Yoga as exercise

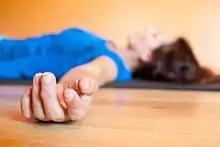
Yoga classes traditionally end with relaxation in Savasana, forming Van Gennep's postliminal state.

Yoga as exercise has been popularized in the Western world by claims about its health benefits. The history of such claims was reviewed by William J. Broad in his 2012 book "The Science of Yoga"; he states that the claims that yoga was scientific began as Hindu nationalist posturing. Among the early exponents was Kuvalayananda, who attempted to demonstrate scientifically in his purpose-built 1924 laboratory at Kaivalyadhama that Sarvangasana (shoulderstand) specifically rehabilitated the endocrine glands (the organs that secrete hormones). He found no evidence to support such a claim, for this or any other asana.